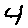
Label: 4